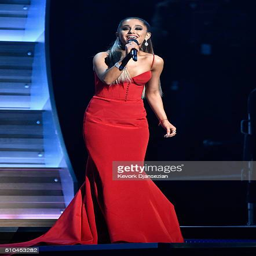
pop artist speaks onstage during awards